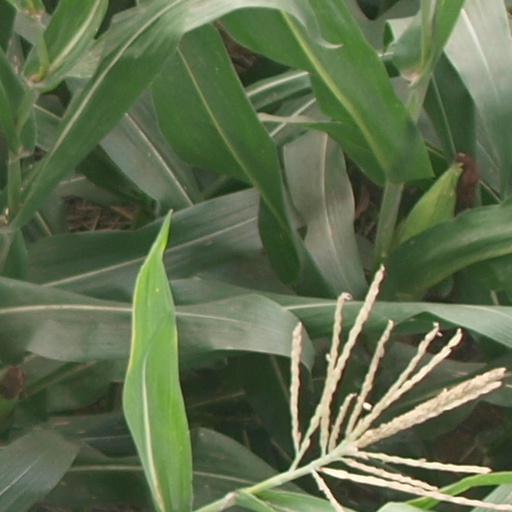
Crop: maize; corn